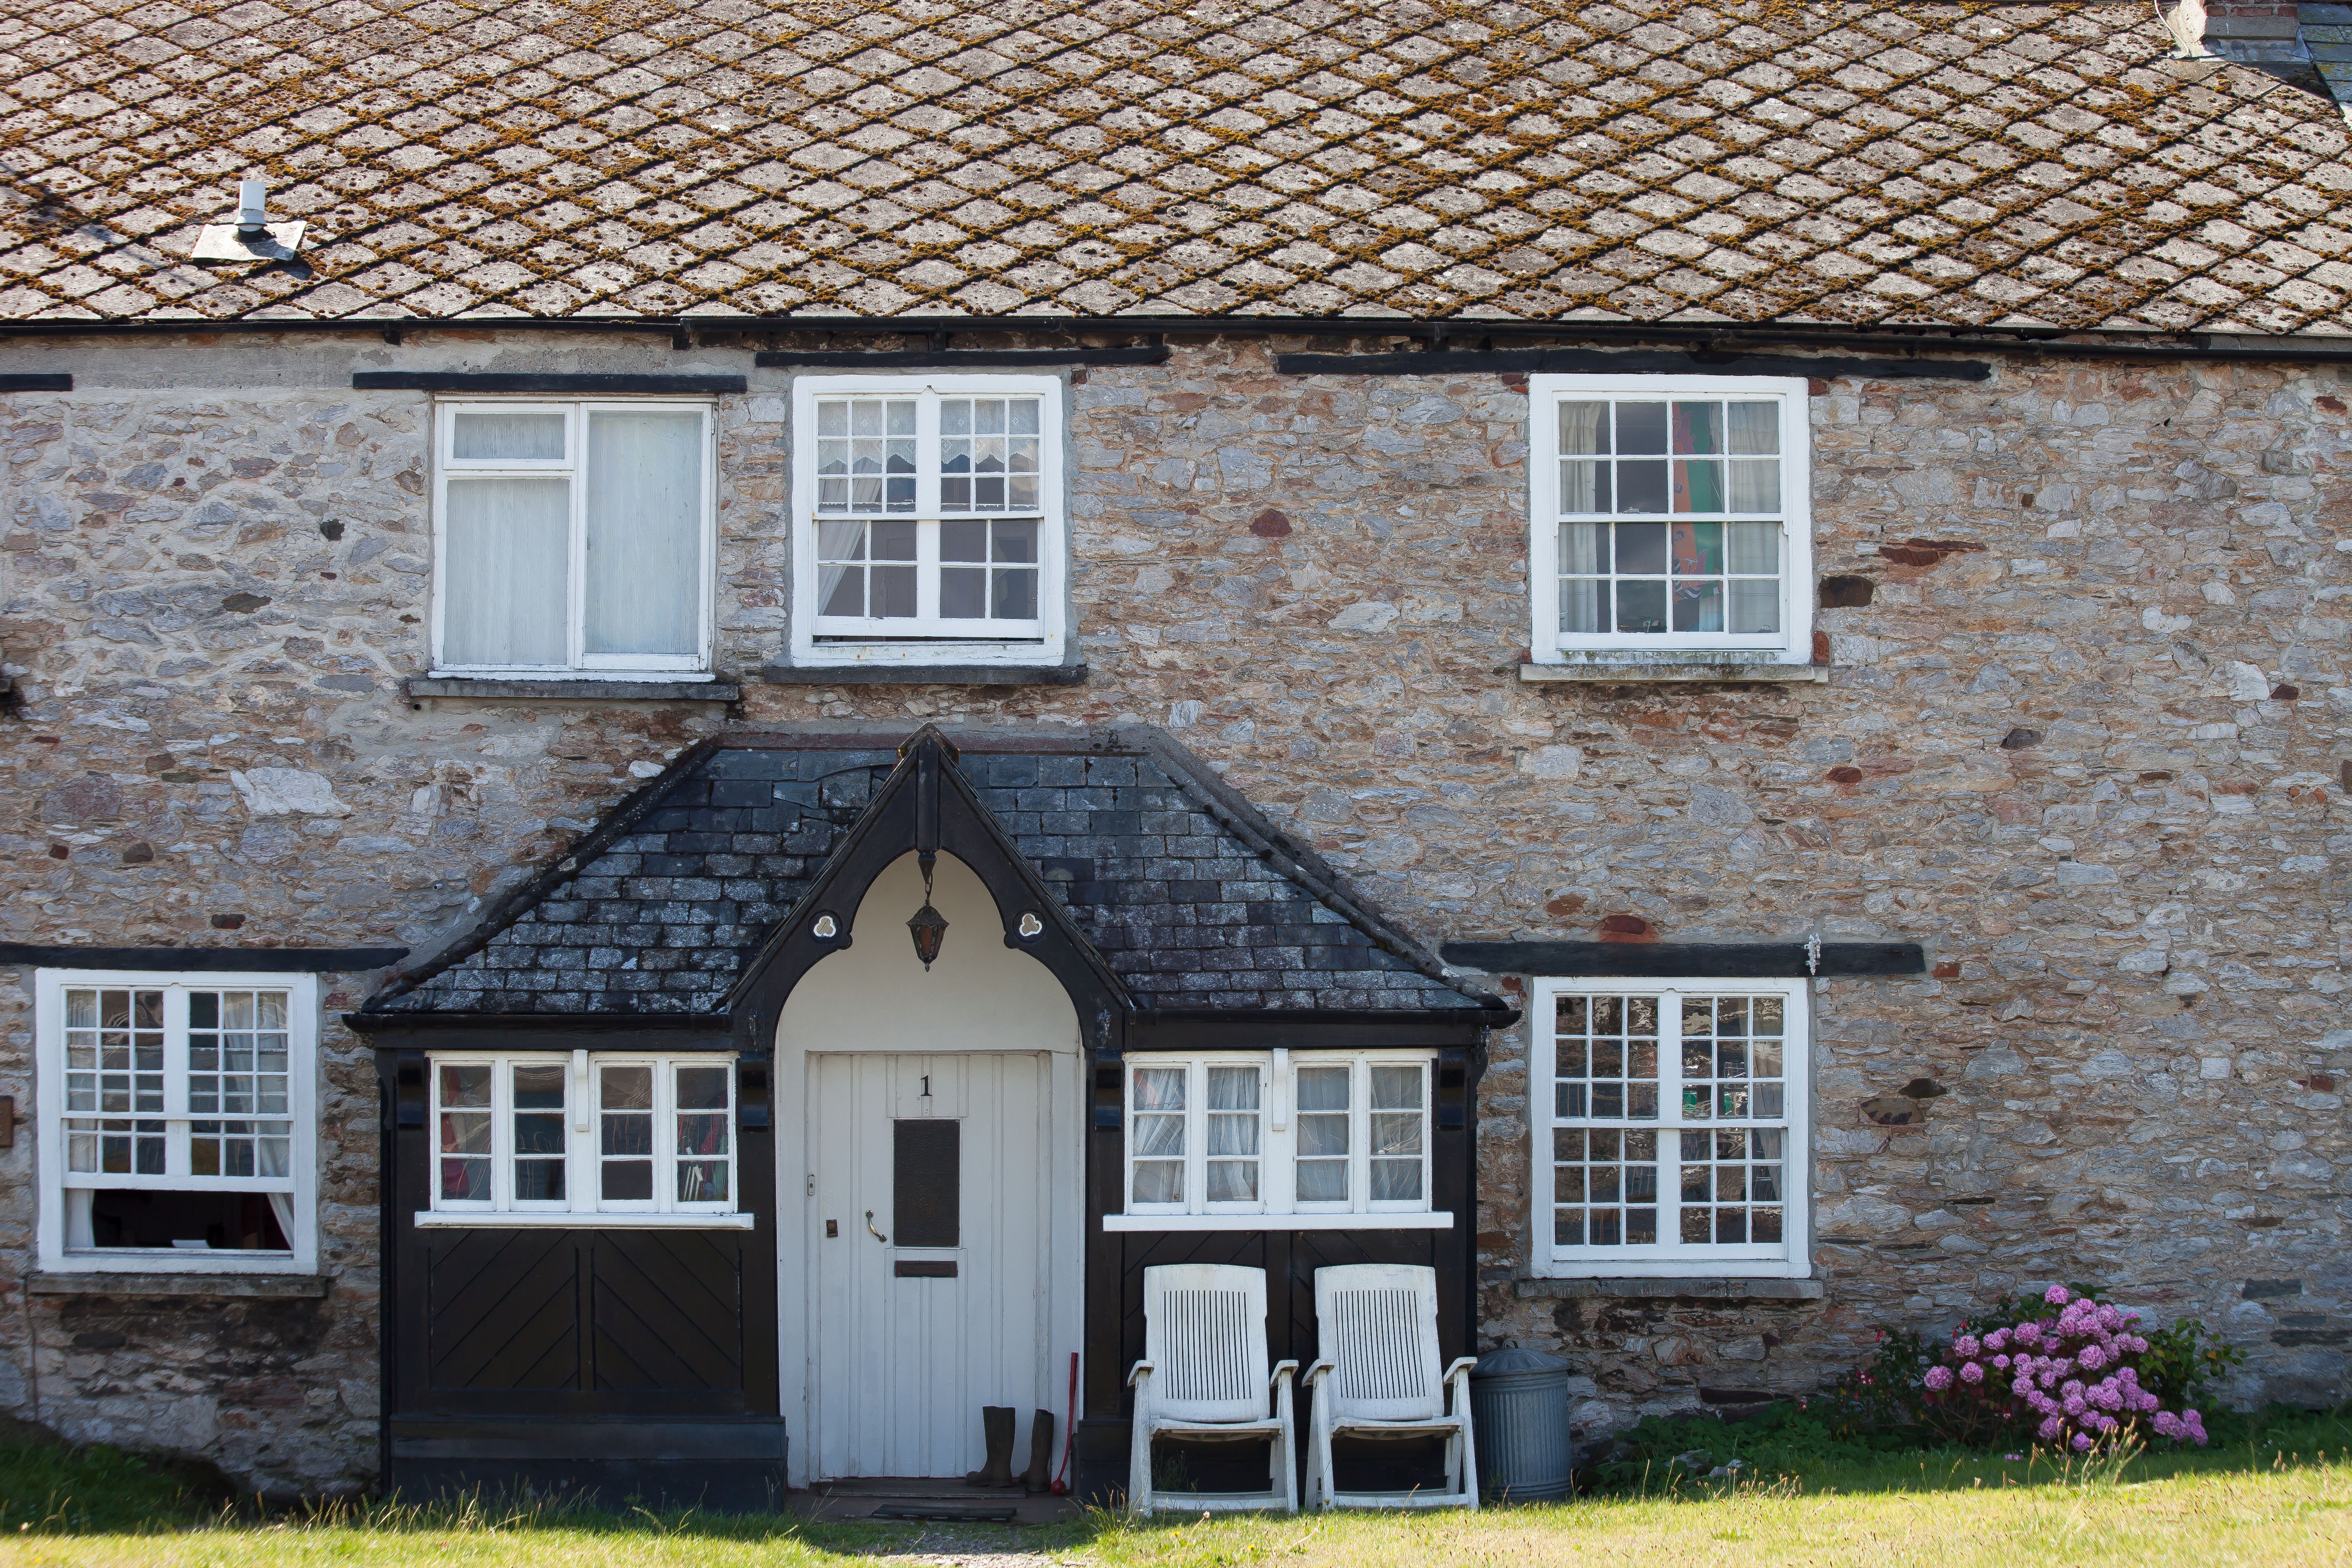
architecture, wood, white, house, window, roof, building, home, shed, suburb, cottage, fireplace, covered, facade, property, black, old house, england, farmhouse, estate, brickwork, input, cornwall, siding, rubber boots, natural stone, manor house, garden chairs, residential area, outdoor structure